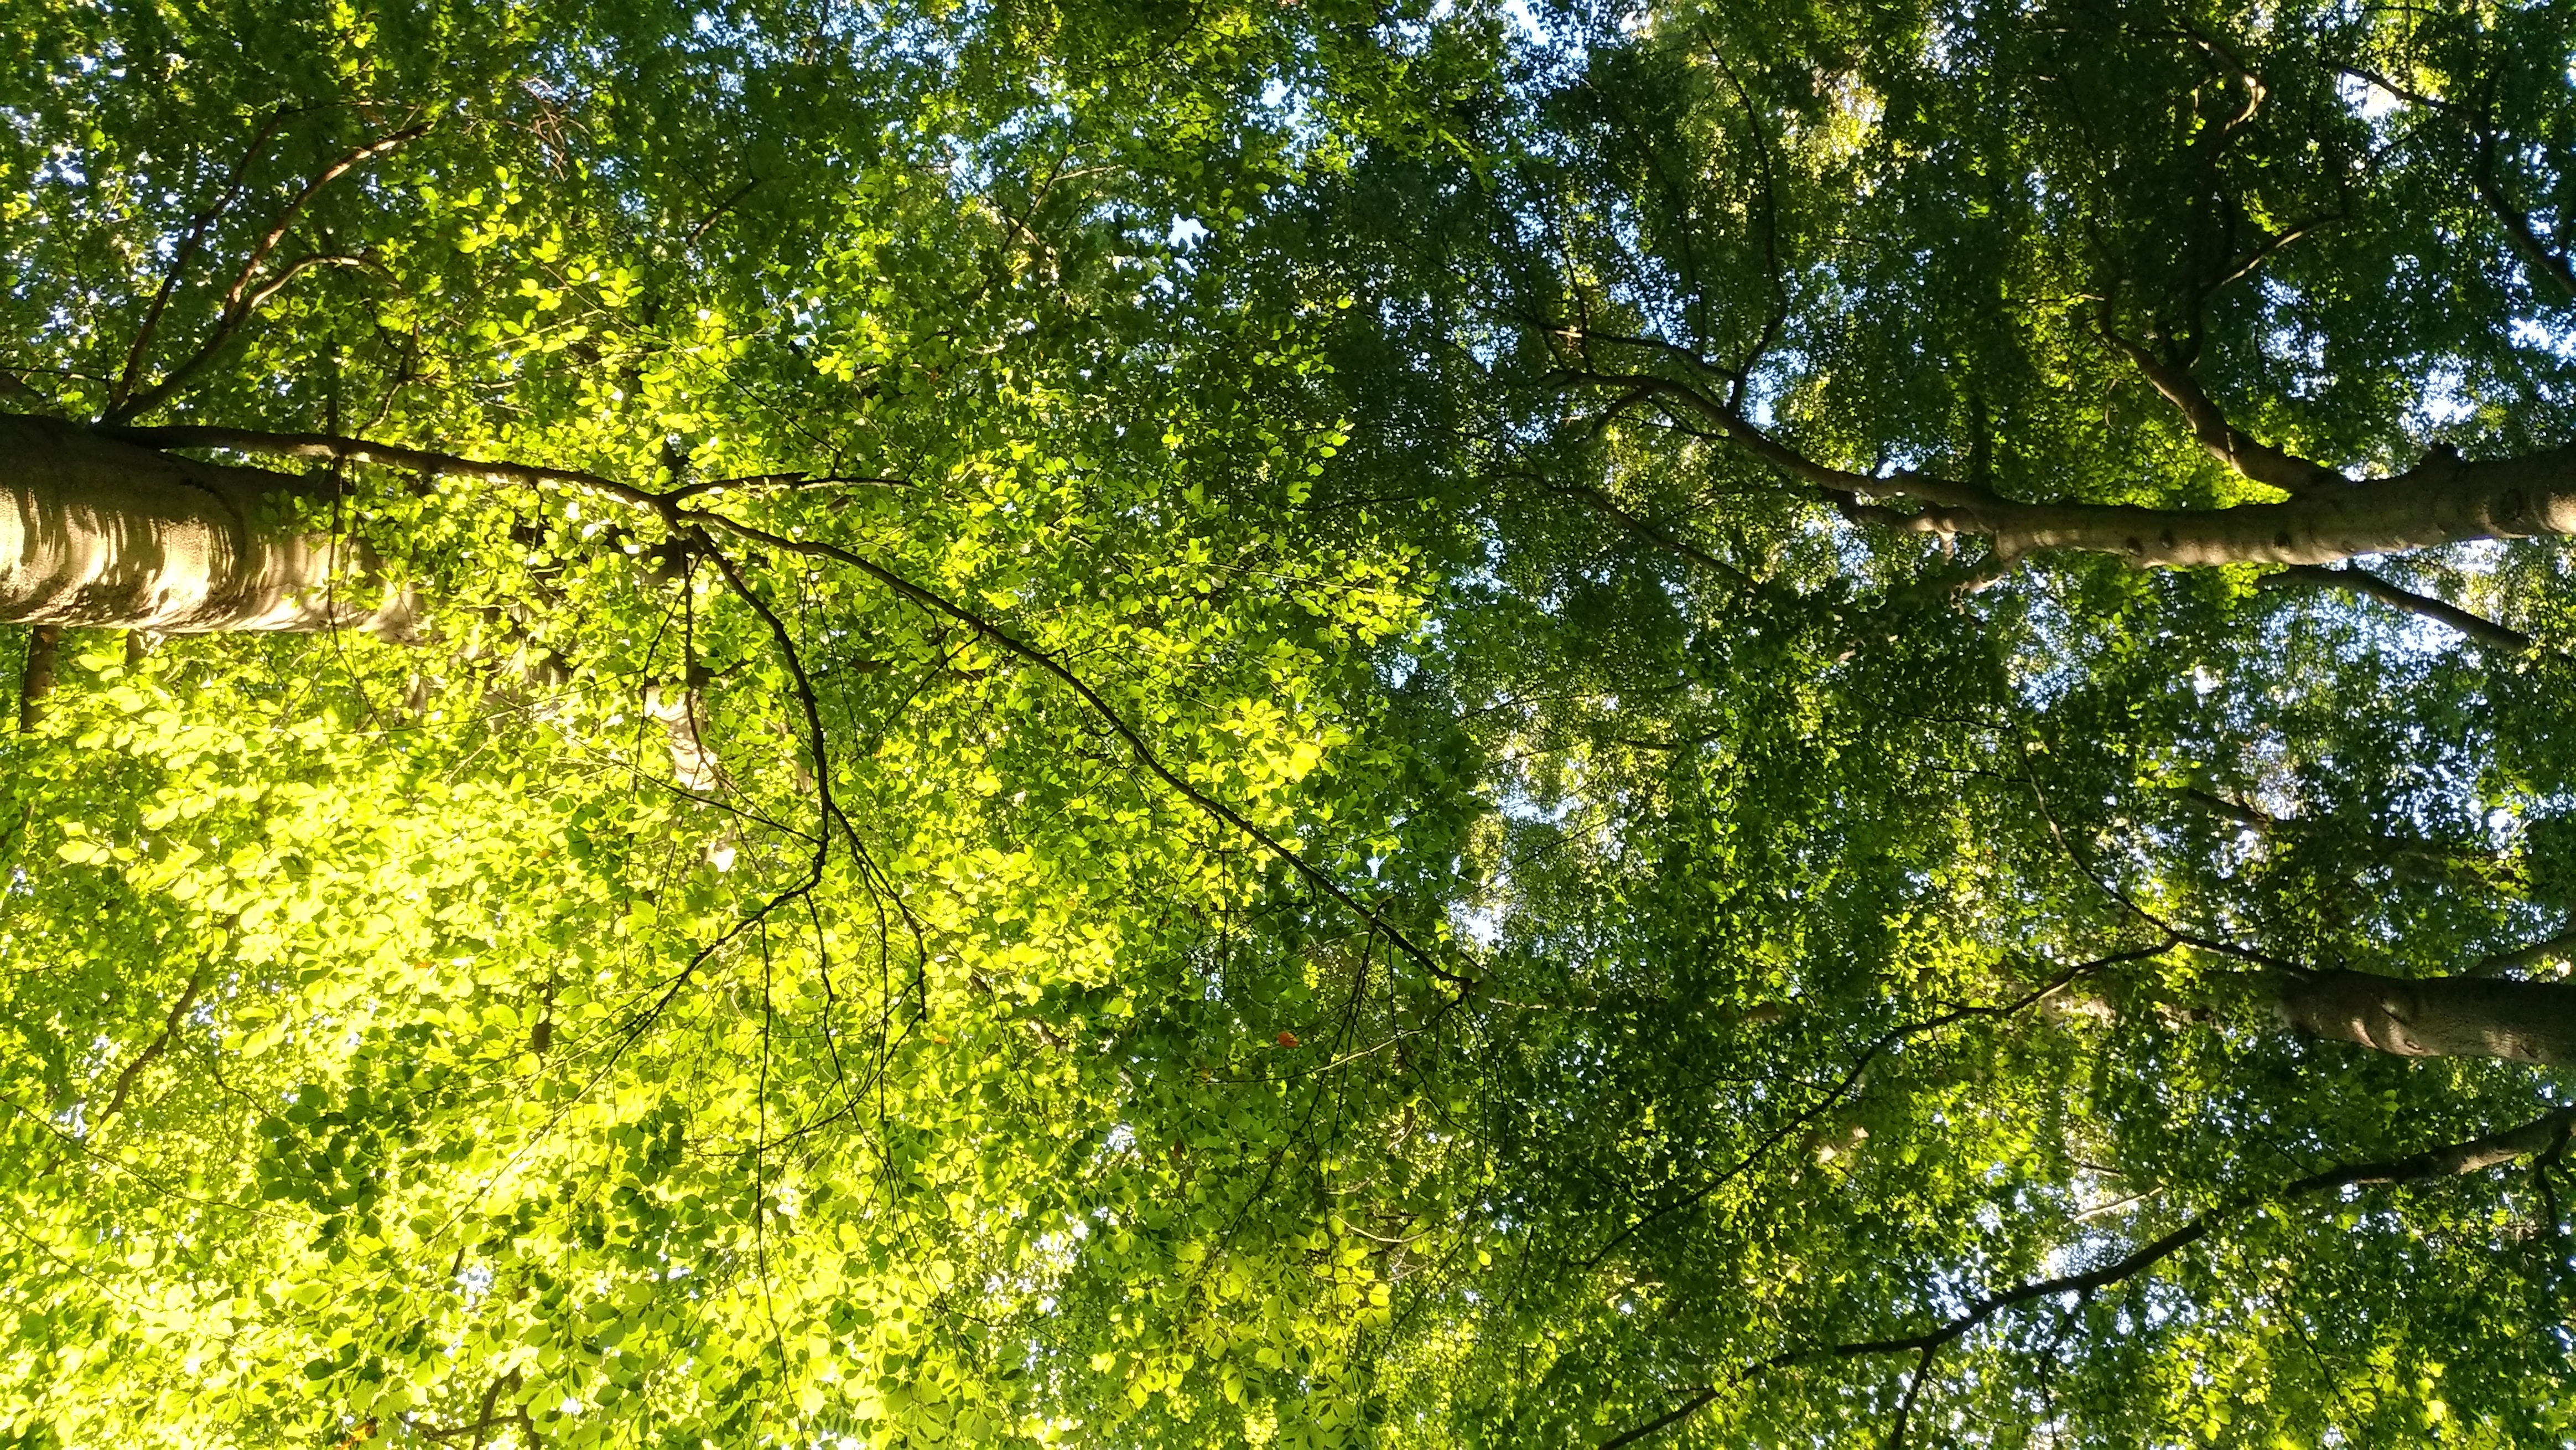
tree, ecosystem, vegetation, temperate broadleaf and mixed forest, leaf, nature reserve, branch, woodland, forest, deciduous, grove, old growth forest, sunlight, sky, biome, temperate coniferous forest, riparian forest, trunk, birch, grass, jungle, spruce fir forest, larch, plant, valdivian temperate rain forest, rainforest